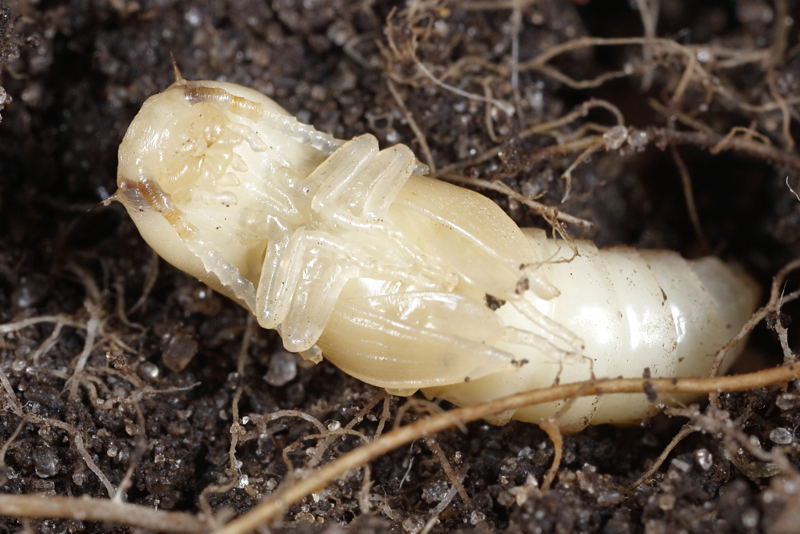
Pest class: clickbeetles_wireworms